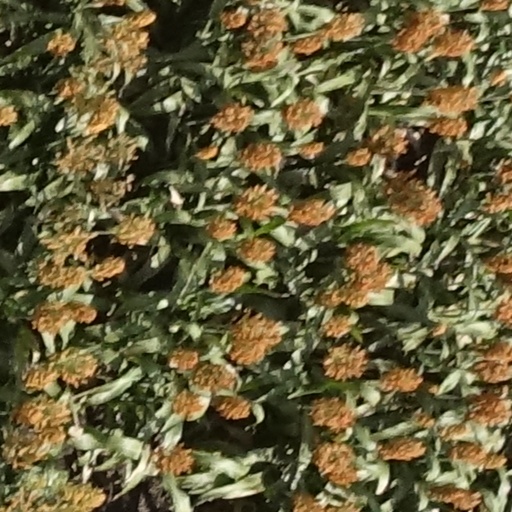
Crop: sorghum